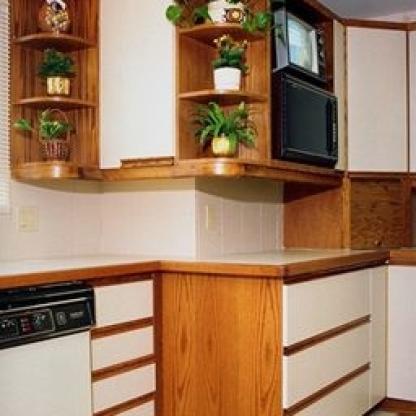
Scene: Indoor